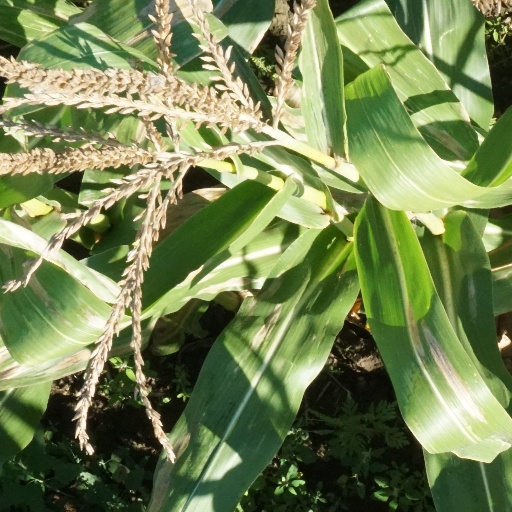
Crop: maize; corn